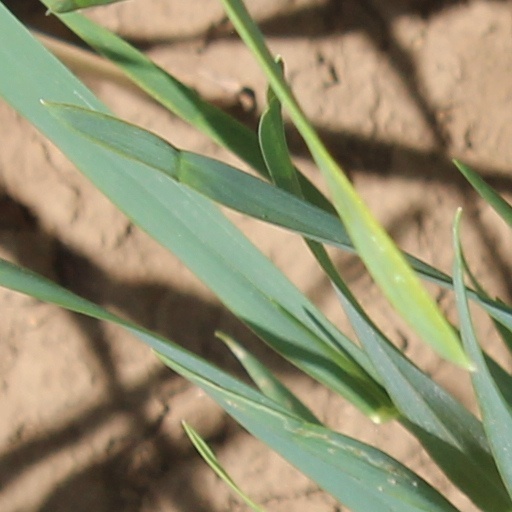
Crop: wheat